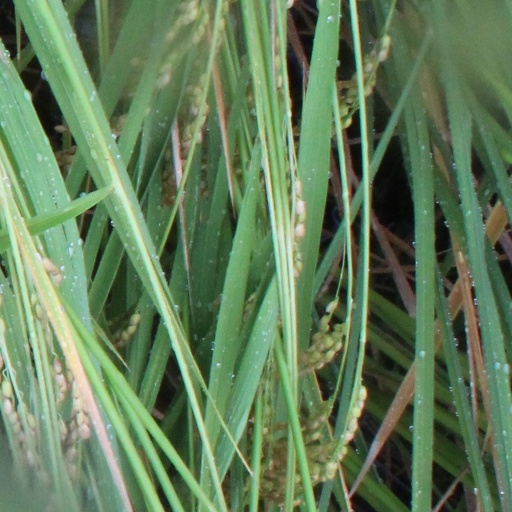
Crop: rice